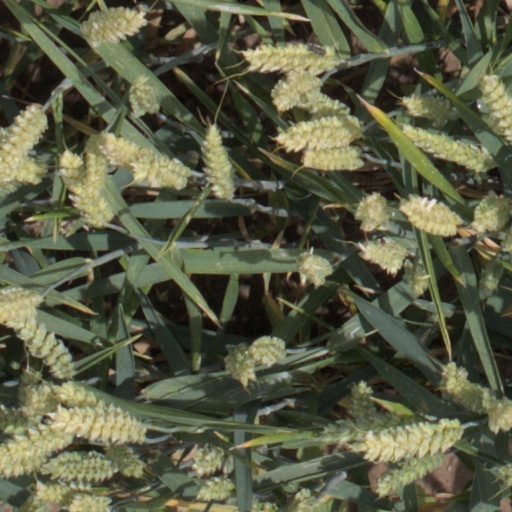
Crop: wheat